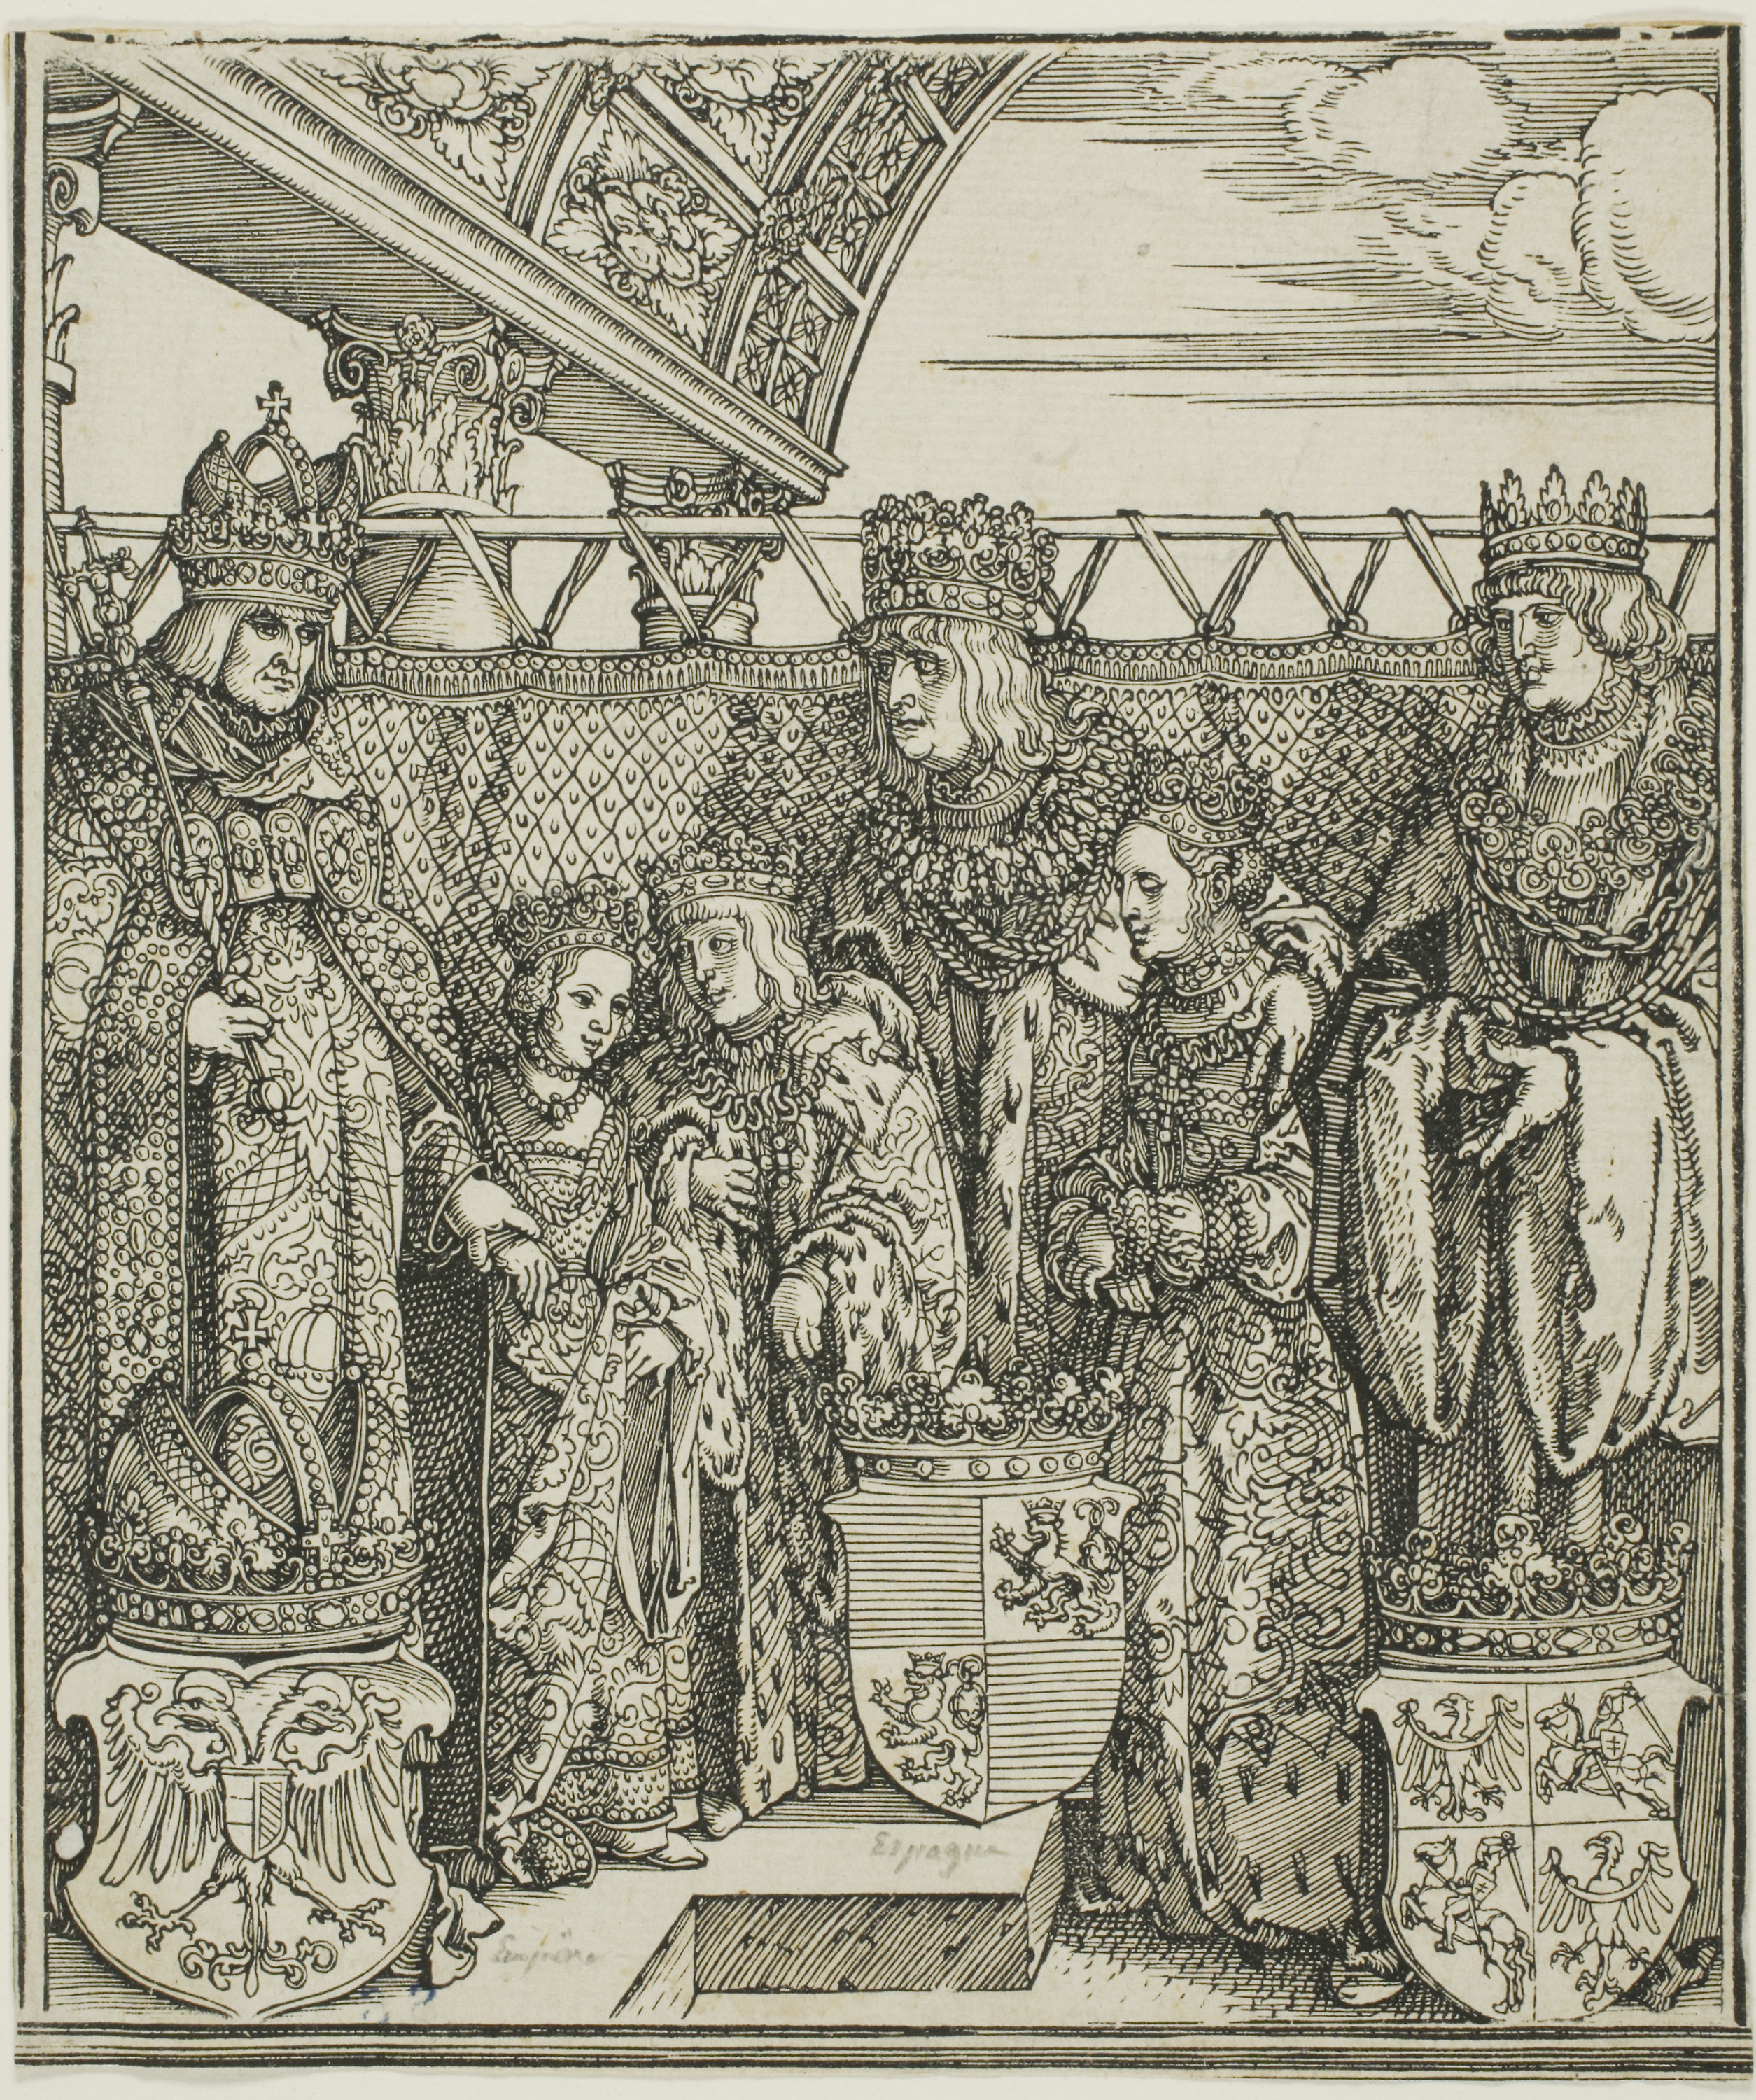
black and white, history, art, middle ages, monochrome, artwork, tree, illustration, visual arts, drawing, printmaking, ancient history